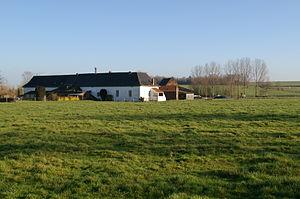
Bétissart est un hameau du village d'Ormeignies, dans la commune d'Ath, et la province de Hainaut, en Belgique. Au fond de la rue du Sart, se dresse un ensemble de bâtiments rappelant la splendeur de cette ancienne seigneurie.
Ormeignies est une section de la ville belge d'Ath située en Région wallonne dans la province de Hainaut.